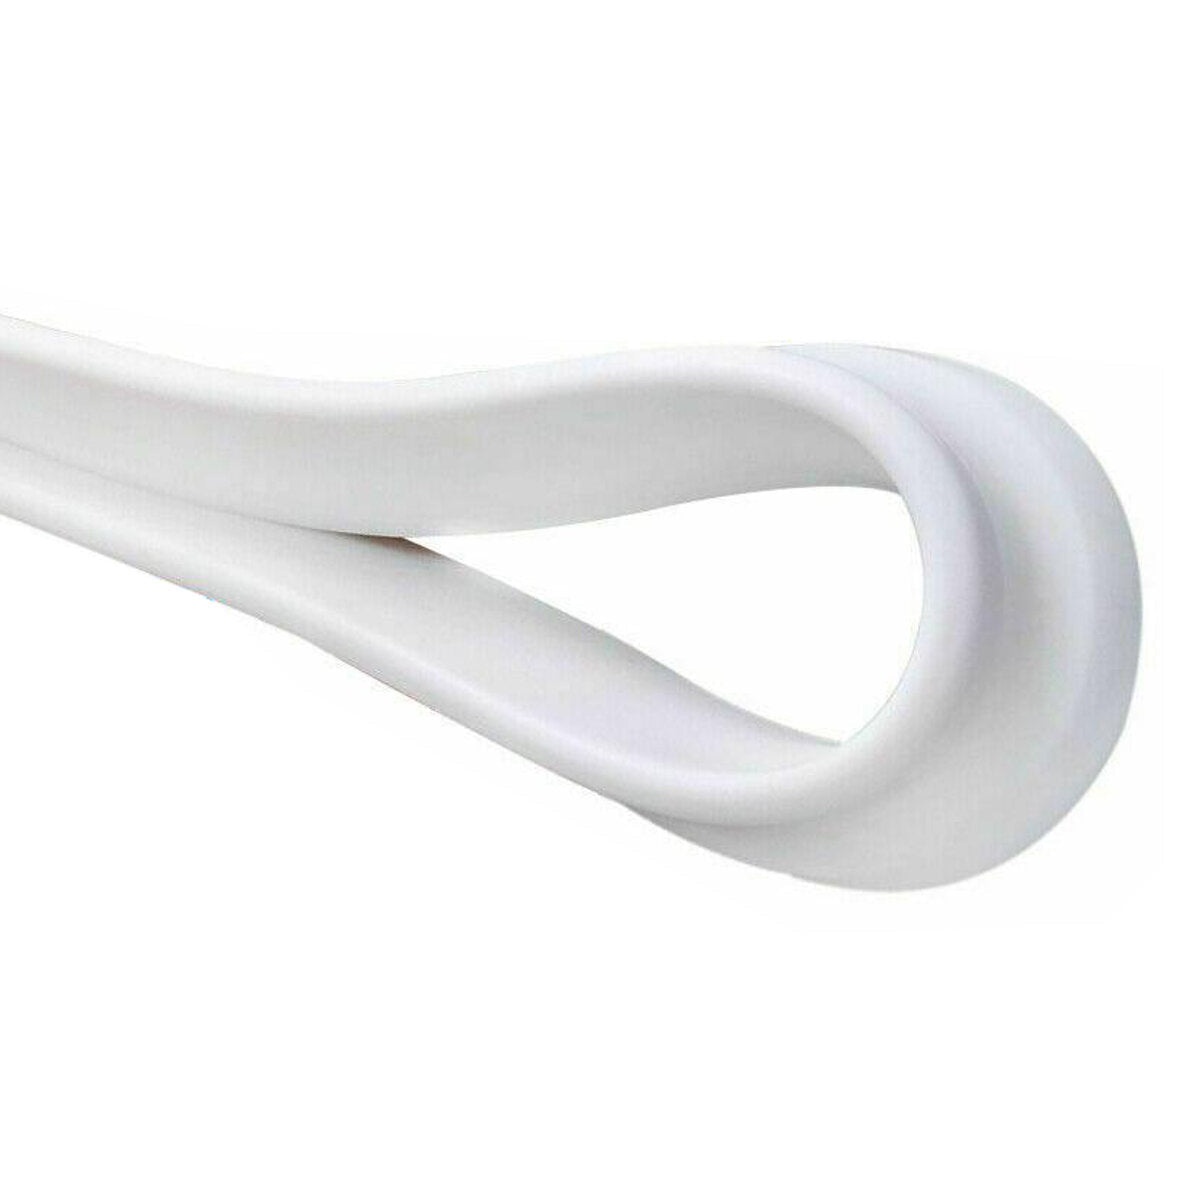
Flexible Bathroom Kitchen Water Stopper Retaining Strip Shower Barrier Sealing
Hand Held Toilet Bidet Sprayer Seat Shower Washing Nozzle Switch Hose Water Spray Set
Brand: GreenZech
Category: Hardware > Plumbing > Plumbing Fixture Hardware & Parts > Toilet & Bidet Accessories > Bidet Faucets & Sprayers